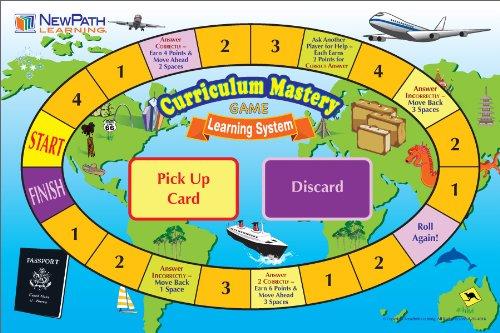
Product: NewPath Learning Social Studies Curriculum Mastery Game, Grade 6, Class Pack
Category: Office Products | Office & School Supplies | Education & Crafts
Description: FREE 1-Year Premium Subscription to NewPath's Online Learning Program providing access to Social Studies games, interactive activities, quizzes, and more $199.95 Value.
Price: $75.79
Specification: ProductDimensions:5x12.2x9.2inches|ItemWeight:4.47pounds|ShippingWeight:4.55pounds(Viewshippingratesandpolicies)|DomesticShipping:ItemcanbeshippedwithinU.S.|InternationalShipping:ThisitemcanbeshippedtoselectcountriesoutsideoftheU.S.LearnMore|ASIN:B001UXPEGQ|Itemmodelnumber:25-6001|Manufacturerrecommendedage:24months-10years